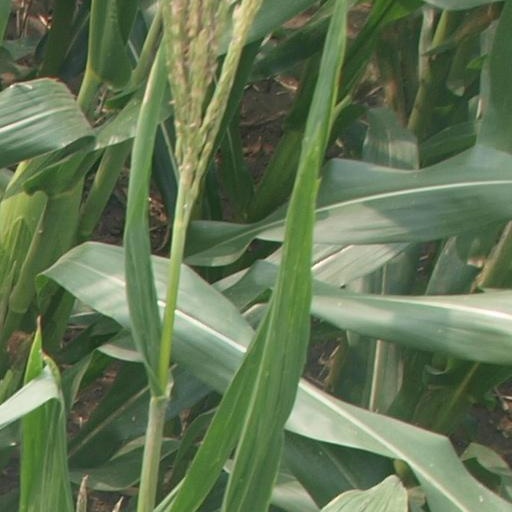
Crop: maize; corn